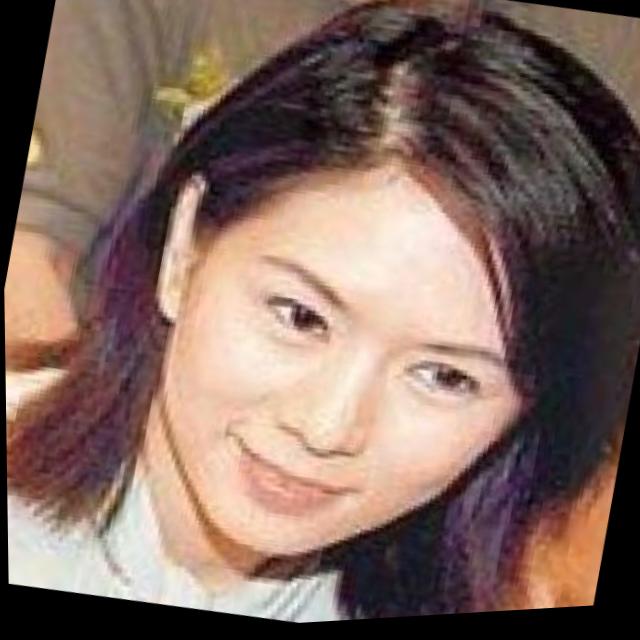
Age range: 45-64